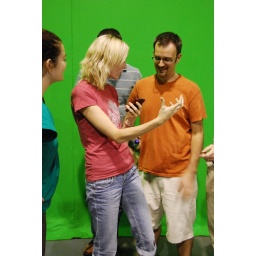
It's all about the branding - we used the green screen in the animation studio before the demo of how you animate!